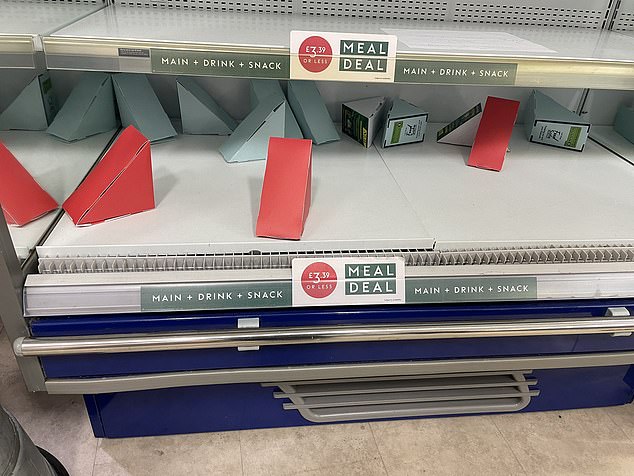
Label: cardboard